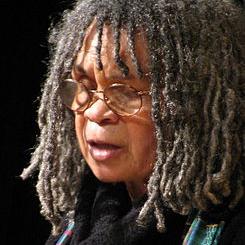
Age: 78